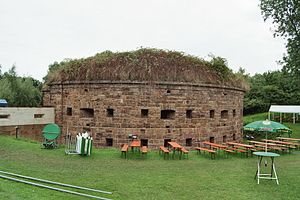
Réduit
Réduit ved Fort C i Minden, Tyskland
Réduit er inden for fæstningskunsten en betegnelse for en tilflugtsskanse, dvs. den del af en befæstet stilling, som skal holdes længst muligt, også efter at stillingen er gennembrudt på andre steder.